Captain Timothy Hill House

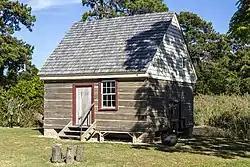

Captain Timothy Hill House is a historic home located at Chincoteague Island, Accomack County, Virginia. It was built about 1800, and moved to its present location in 1980 when faced with demolition. It is a -story dwelling that was built using pit sawn and hewn pine planks and measures 17 feet, 4 inches, by 16 feet, 4 inches. It currently sits on a low brick pier foundation. It has a modern roof featuring a steep side gable with wood shingles and weatherboard. The house has a wooden chimney that represents the first period of this house and features carvings of sailing ships of the period on the exterior